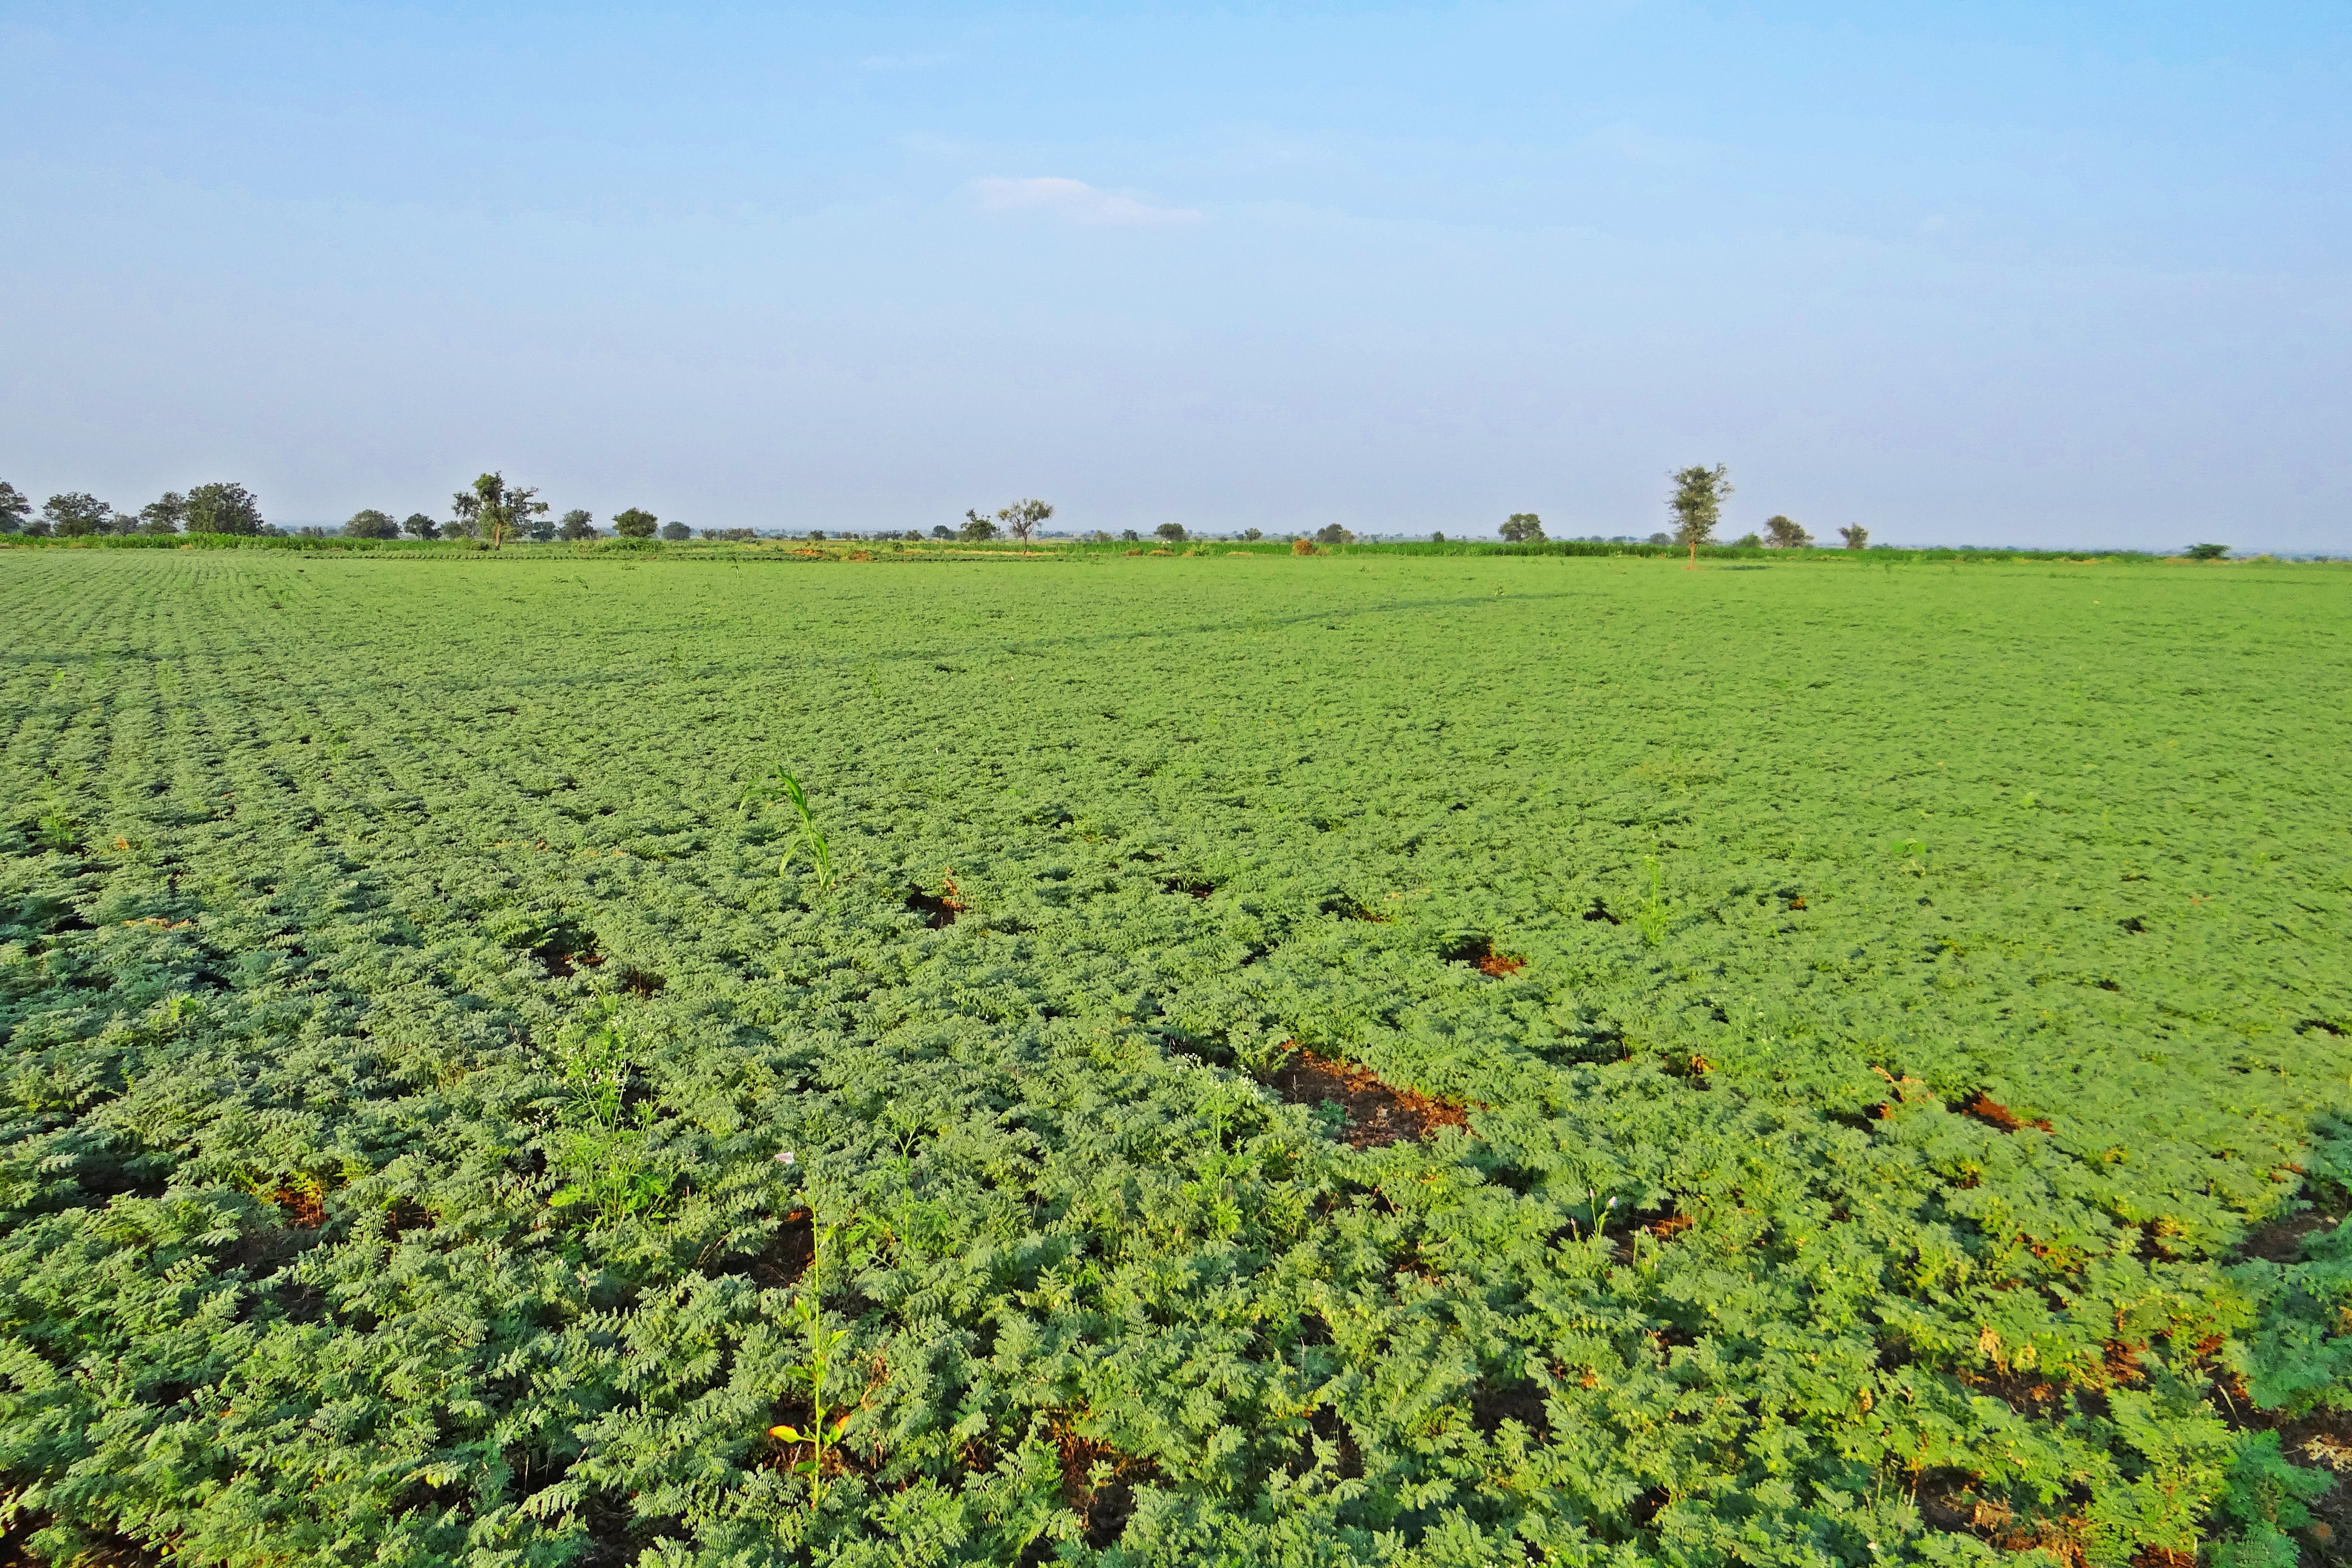
plant, field, farm, meadow, prairie, flower, food, produce, crop, pasture, soil, agriculture, plain, rapeseed, cultivation, grassland, plantation, india, ecosystem, brassica, karnataka, rural area, grass family, chickpea, bengal gram, cicer arietinum, ilkal